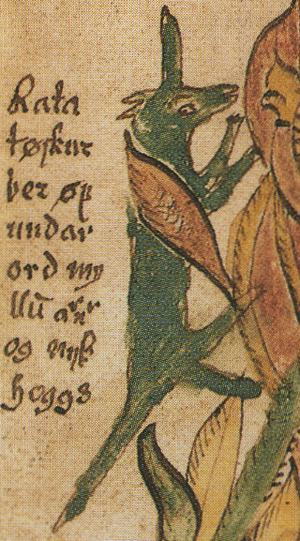
Ratatosk
Ratatosk i et 1700-tals manuskript fra Island.
I nordisk mytologi er Ratatosk et egern, der piler op og ned mellem Yggdrasils top og rødder for at bringe nyheder.